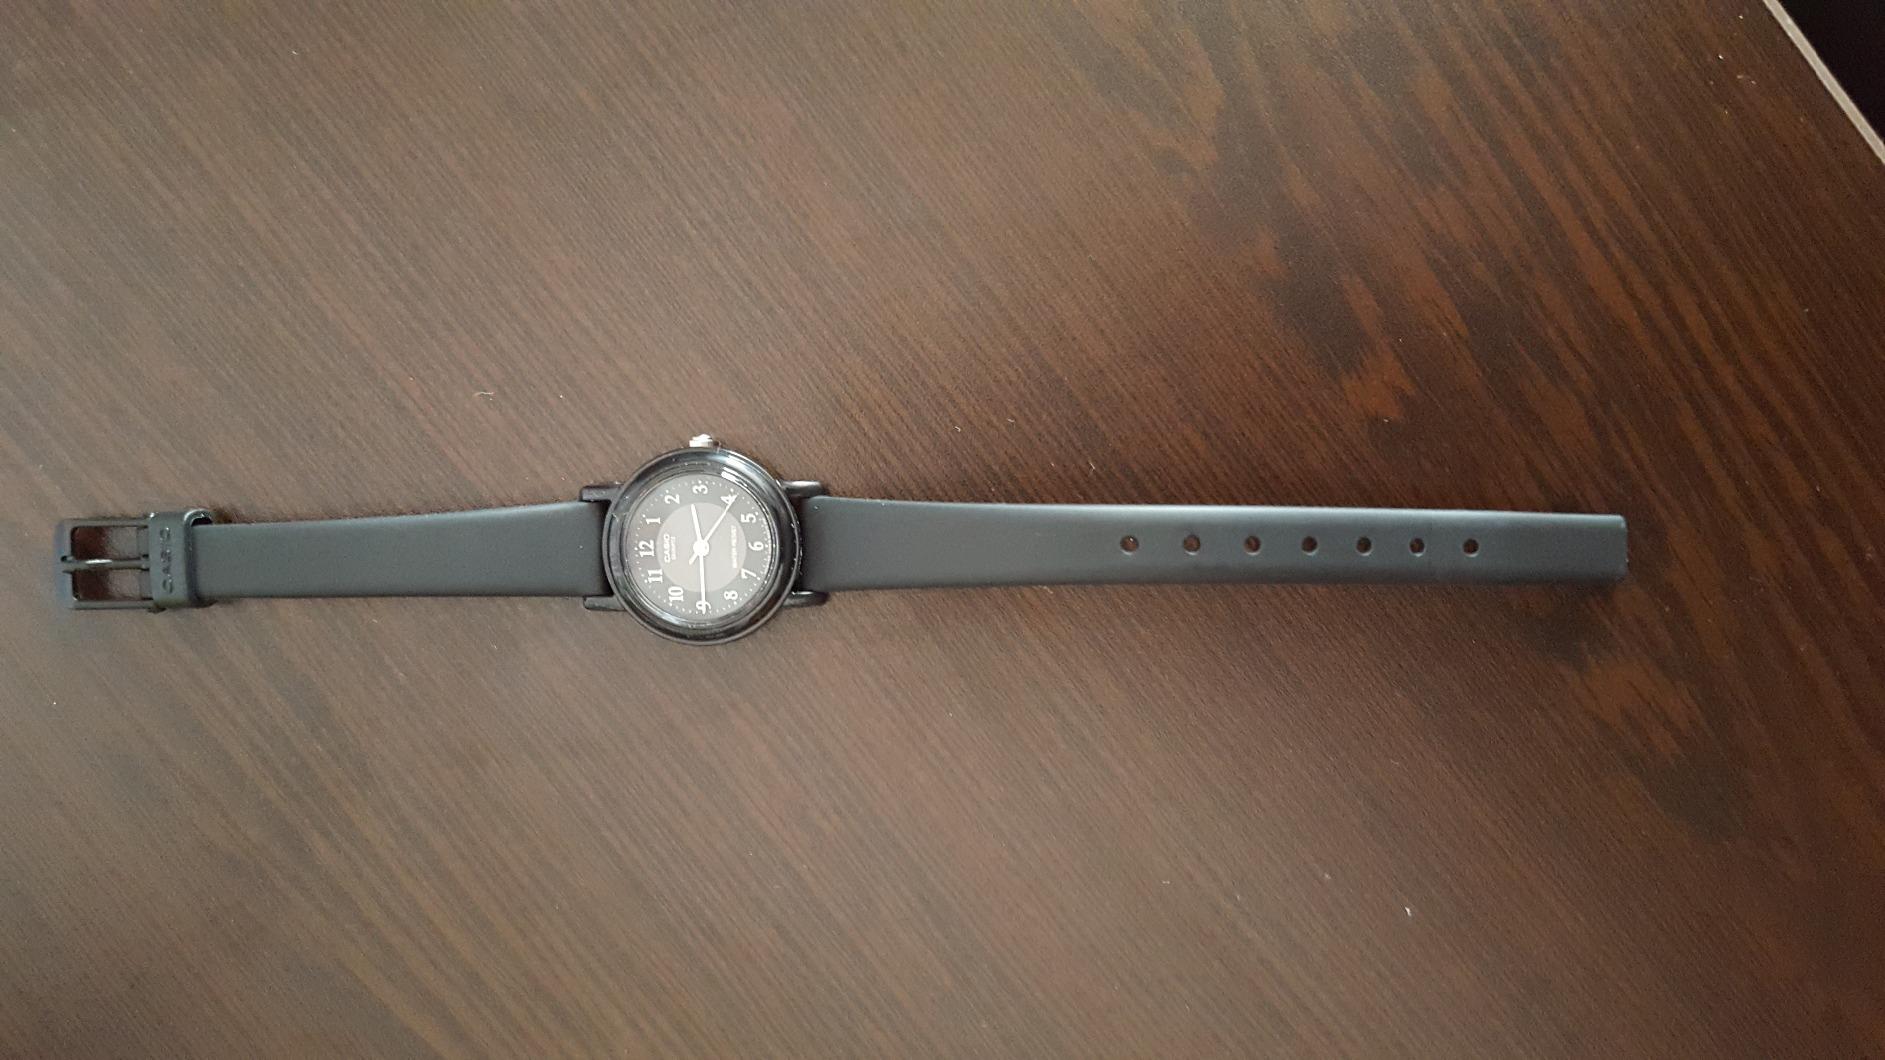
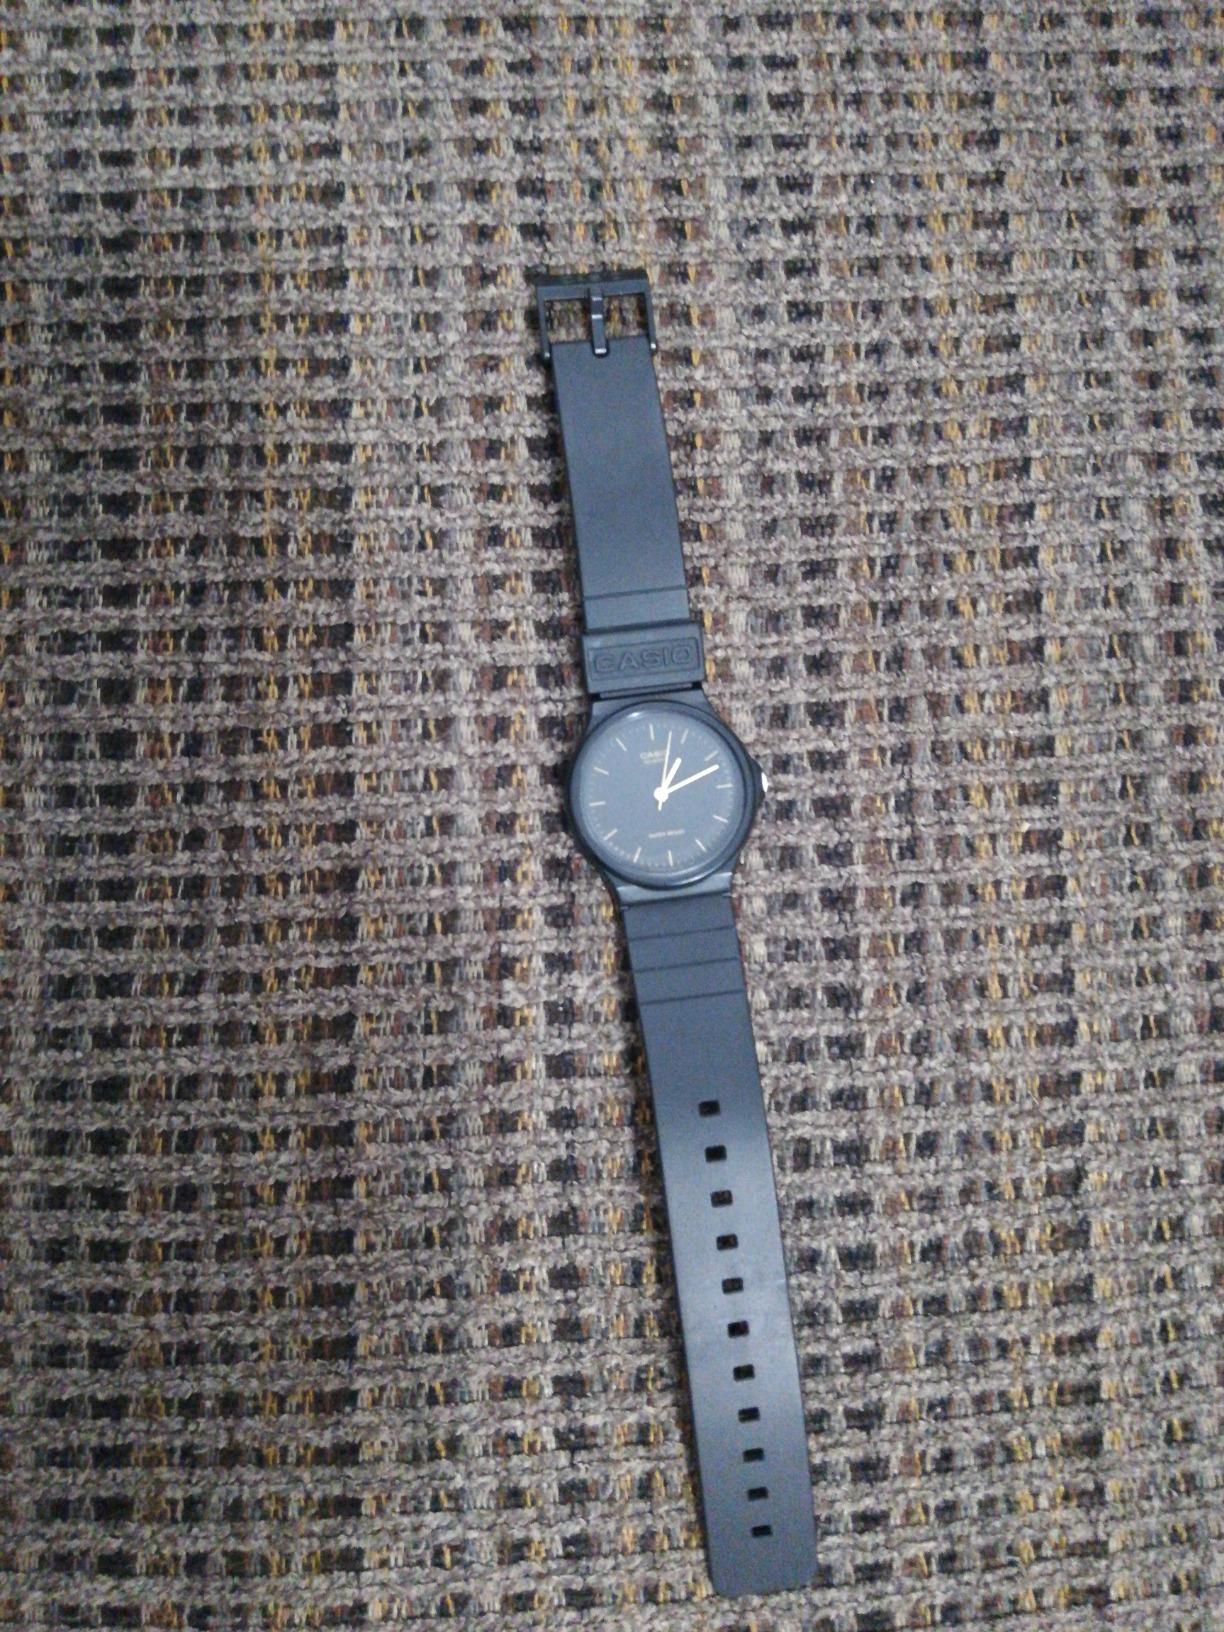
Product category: accessories_watch
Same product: no